Anna Park (Robert Burns)

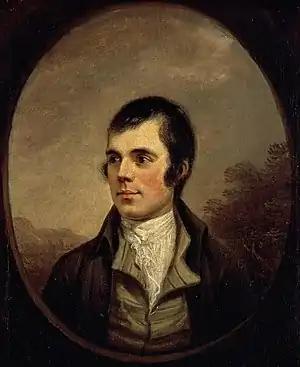
Full view of the Naysmith portrait of 1787, Scottish National Portrait Gallery

Burns first met Anna Park at the Globe Tavern in Dumfries, where she worked as a barmaid. She was Burns's ""Anna of the gowden locks"" although when the song was first published in 1799 the subject of the song had ""raven locks.""